Sobrado Azulejado

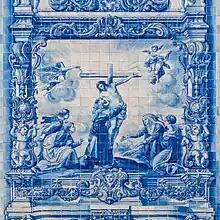
Azulejo facade of the Capela das Almas in Porto, Portugal.

Buildings coated entirely in azulejos are found in both Portugal and Brazil, and in both religious and domestic architecture. The Capela das Almas in Porto, Portugal is an early and well-preserved example of the azulejo-glazed building; similar sobrados were constructed in the Ladeira dos Aflitos, Boqueirão, and Soledade neighborhoods of Bahia. The azulejos of Sobrado Azulejado are of two general types, both white with blue design. Those around the window are in the "painting in the negative" technique, which originated in Belgium in the 17th century. They measure . Those that cover the majority of the facade are of the "a renda" design, a symmetrical type possibly influenced by design in Coimbra, Portugal. The ""a renda"" tiles measure .